Deleni, Constanța

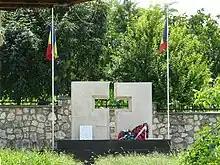
Heroes’ monument in Pietreni

Pietreni is situated along National Road 3, about west of the county seat, Constanța. It has an average elevation of above sea level.